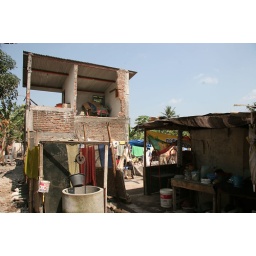
sadly a 6 year old girl was sleeping below this wall